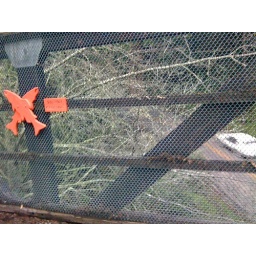
Salmon crossing sign on bike path bridge over Sir Francis Drake